Bukky Ajayi

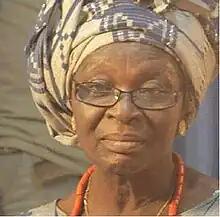
Bukky Ajayi in a movie

Bukky Ajayi was born and raised in Nigeria but completed her higher education in England, United Kingdom with the support of a federal government scholarship. In 1965, she left England for Nigeria where her career began as a presenter and newscaster for Nigerian Television Authority in 1966. Ajayi made her film debut in the television series "Village Headmaster" during the '70s before she went on to feature in "Checkmate", a Nigeria television series that aired in the early 1990s.